Sabine Winter

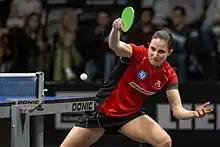
Winter in 2023

Sabine Jane Winter (born 27 September 1992) is a German table tennis player. She won singles title at the 2013 ITTF World Tour, Belarus Open. Winter won bronze in singles at the 2017 Europe Top-16 and the 2022 European Table Tennis Championships. She is also a two-time doubles champion at the European Championships.